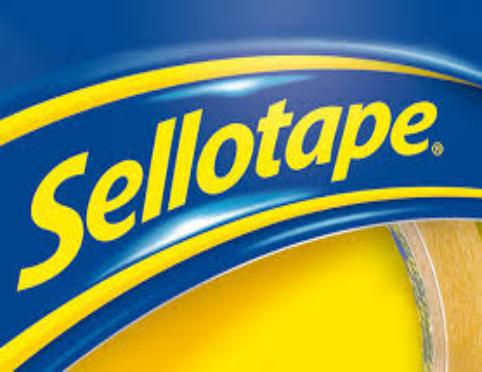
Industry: Necessities